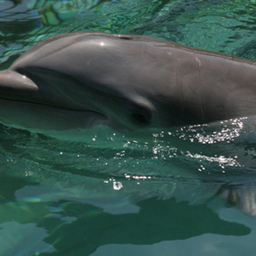
the bottle nosed dolphin is found in the waters around continent .